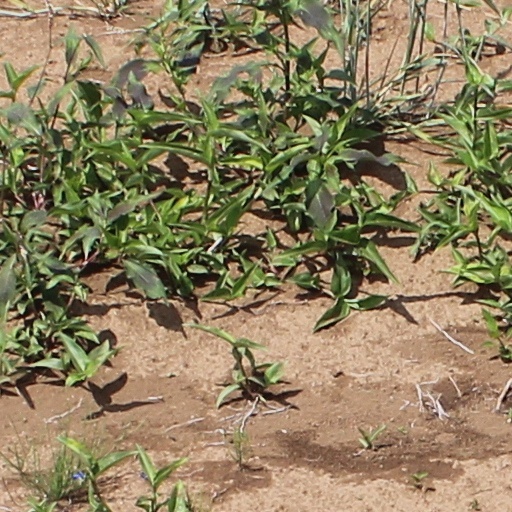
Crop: wheat